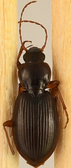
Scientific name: Synuchus impunctatus
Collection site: Bartlett Experimental Forest NEON (BART), plot BART_025